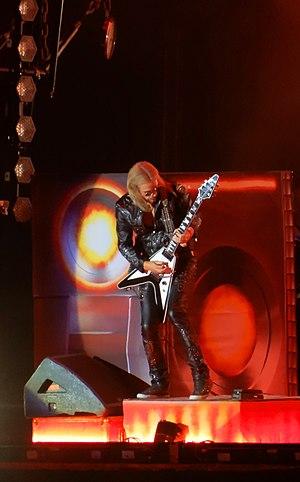
Richie Faulkner (Judas Priest) au Hellfest 2018 .
Richard Ian Faulkner, est un guitariste anglais.